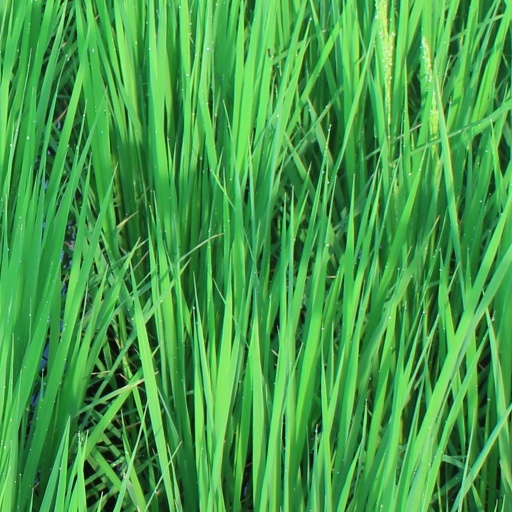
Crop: rice